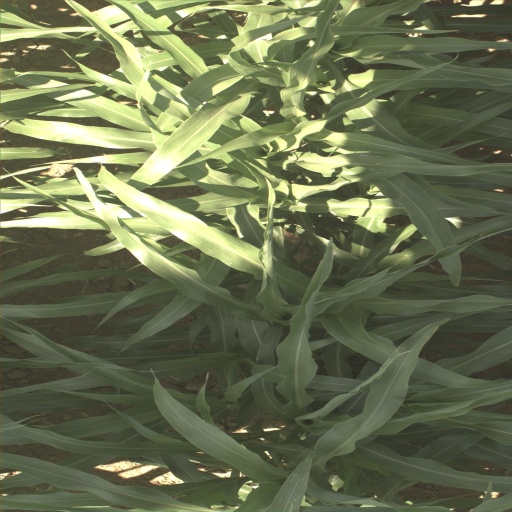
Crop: sorghum